Sep Ruf

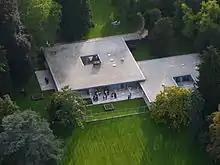
Chancellor's Bungalow

In 1962 Ruf, Egon Eiermann and Paul Baumgarten got the top secret order to design and build the government buildings of the new capital city of the western part of Germany, Bonn. Every architect got his own part to realize, such as the new upper house of the German parliament, the tower building of the delegates, the private and representative house of the chancellor of the Federal Republic.